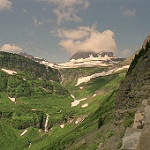
Label: glacier